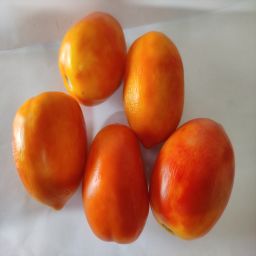
Crop: Tomato
Quality: Ripe